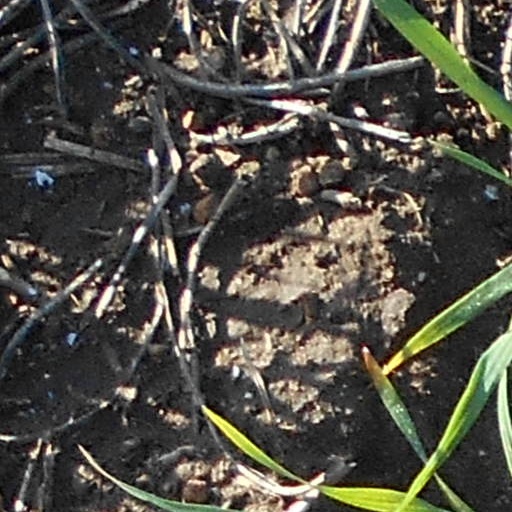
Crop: wheat